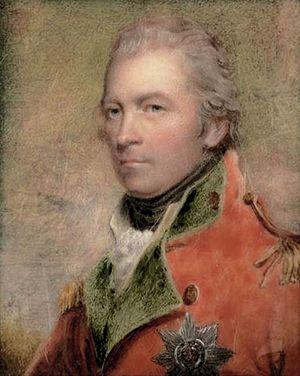
Charles Lennox, 4ᵉ duc de Richmond et de Lennox, est un militaire, un homme politique et un administrateur colonial britannique.